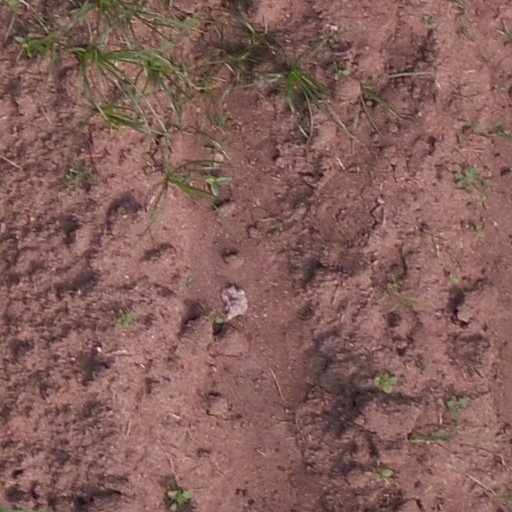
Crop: maize; corn